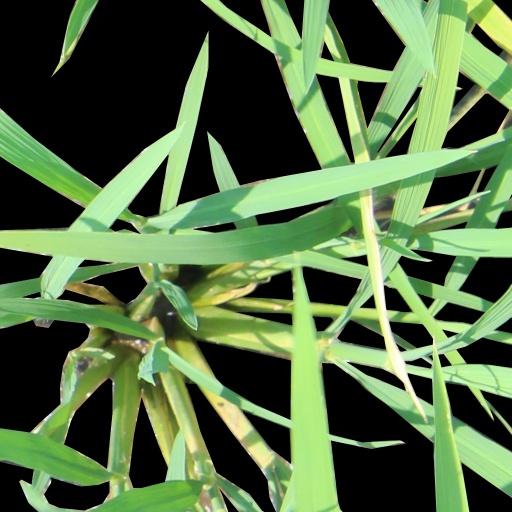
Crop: rice